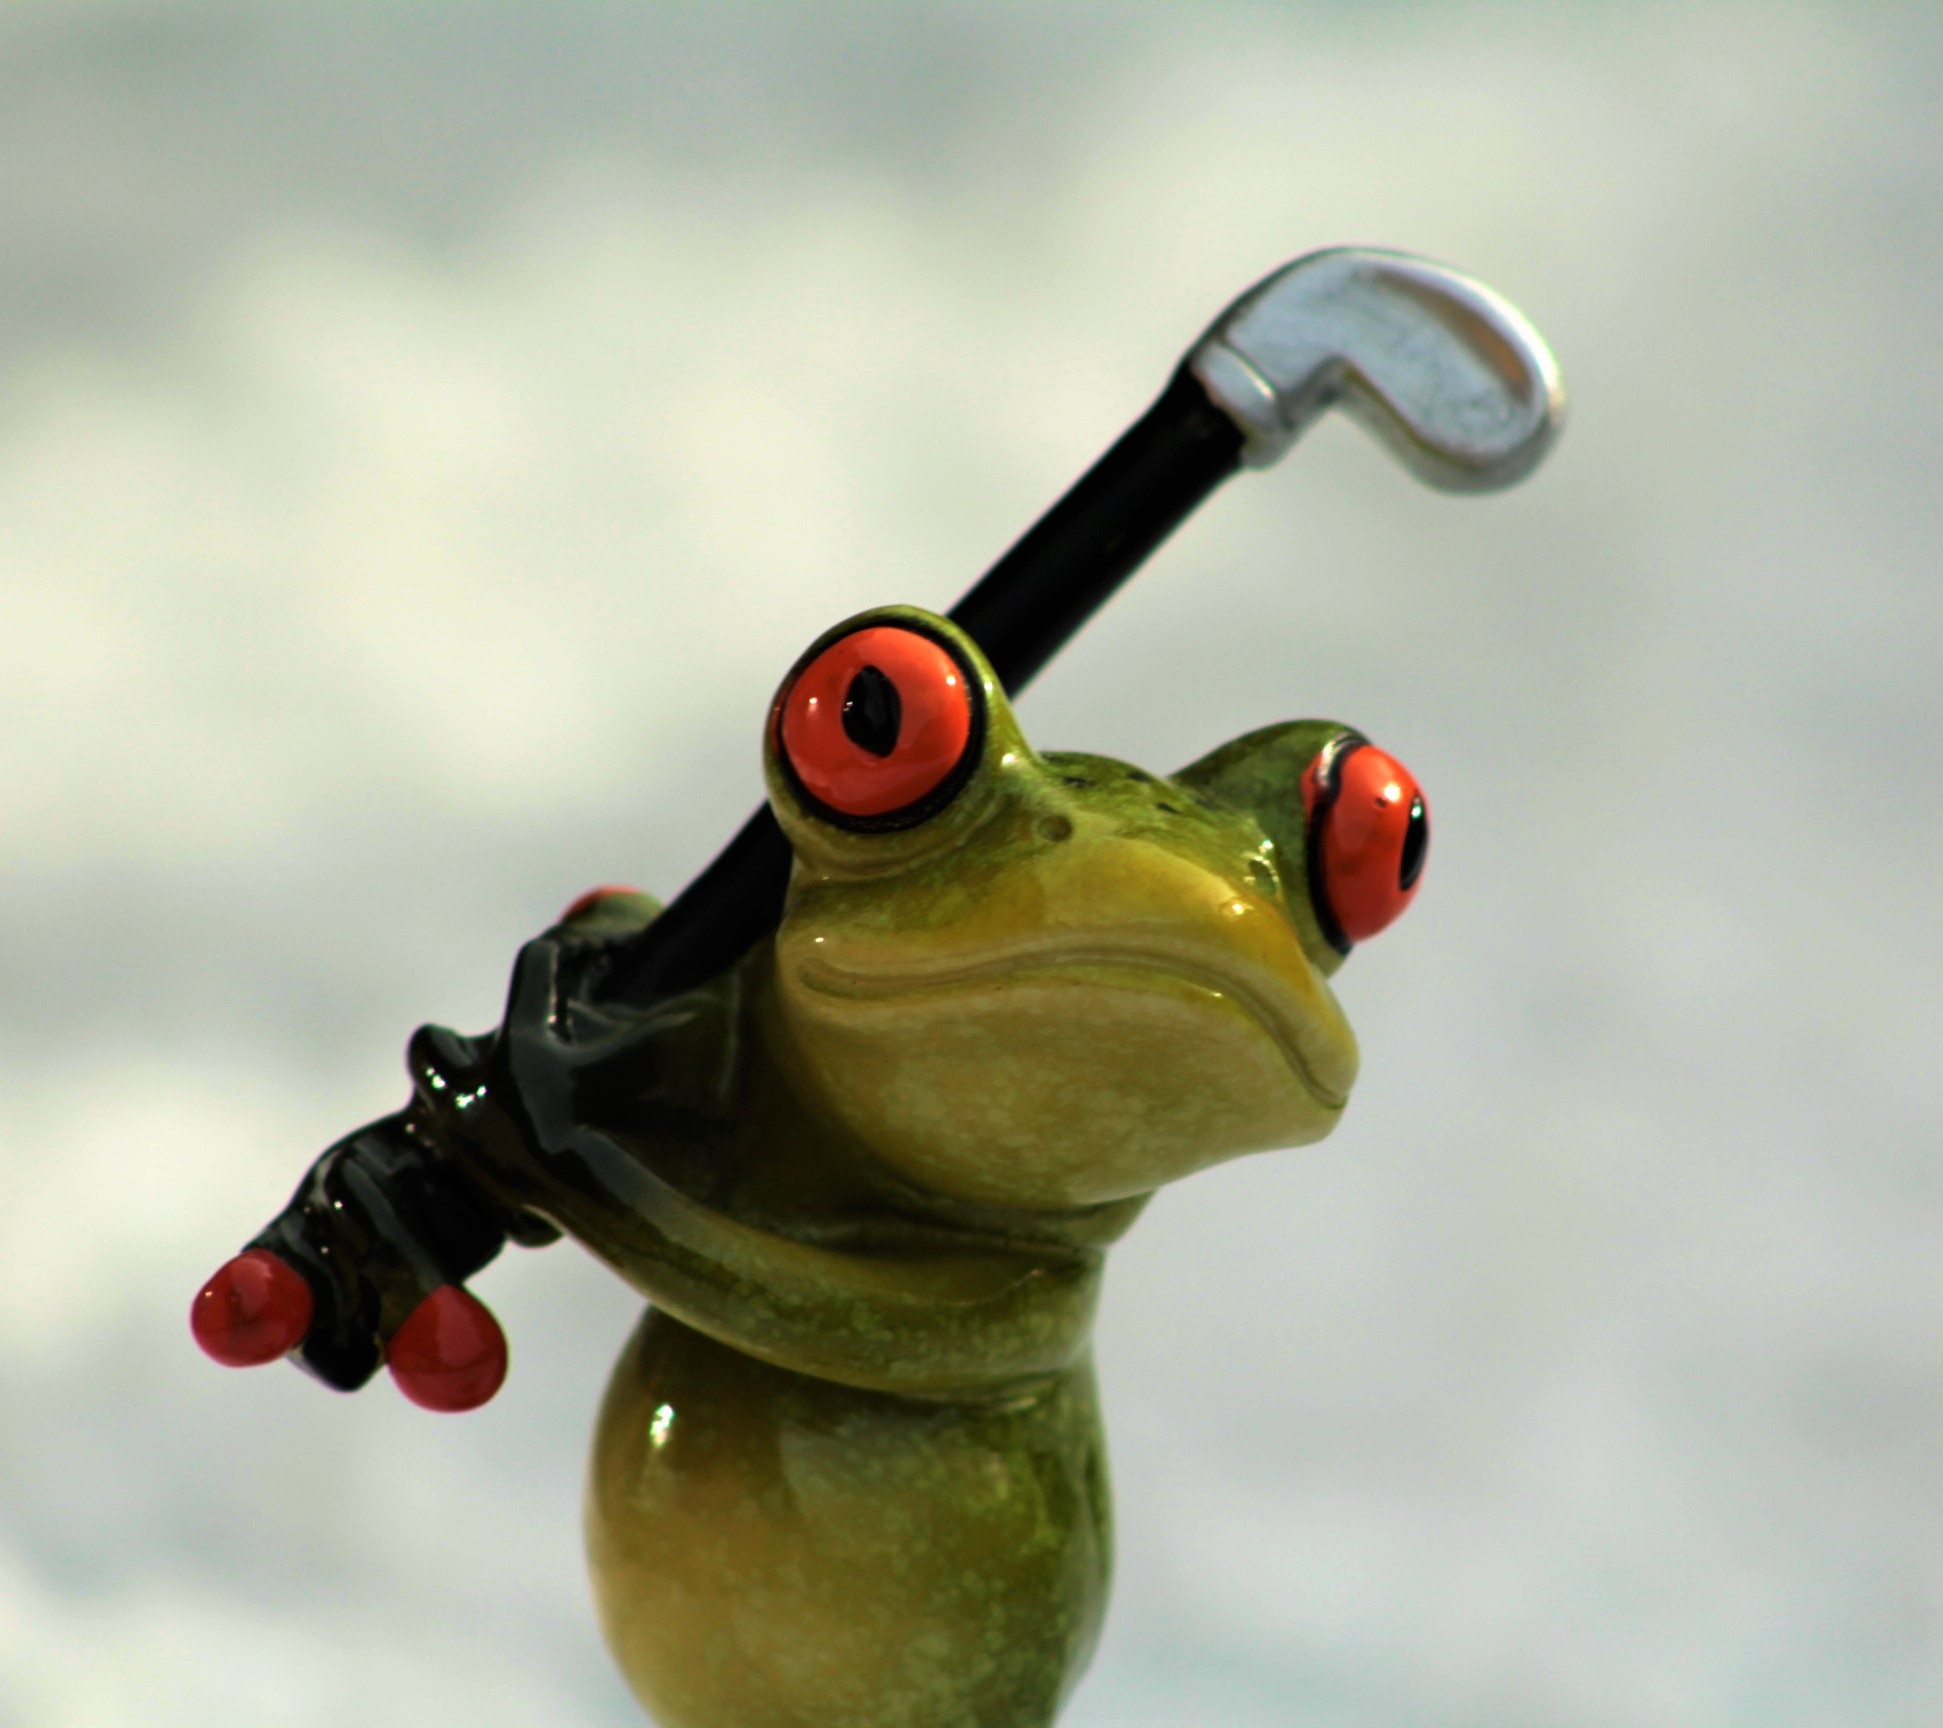
snow, cold, winter, sweet, cute, ice, decoration, green, frog, amphibian, golf, tree frog, sporty, figure, vertebrate, funny, figures, macro photography, crystals, green frog, golf clubs, ranidae